Imo State University

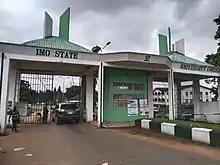
Imo State University Front gate

The Imo State University (IMSU) in Owerri, Imo State, Nigeria was established in 1981 through law No. 4 passed by the Imo State House of Assembly.